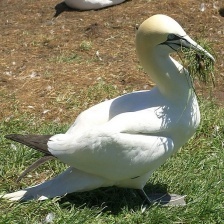
Species: NORTHERN GANNET
Scientific name: MORUS BASSANUS